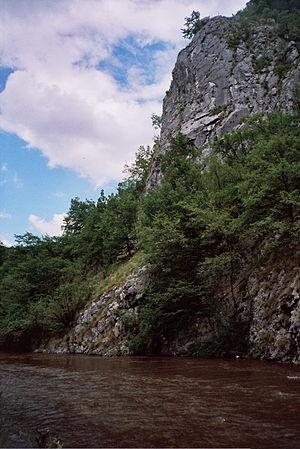
Les aires naturelles protégées de Serbie couvrent une superficie de 5 443 km², soit environ 6 % du territoire du pays.